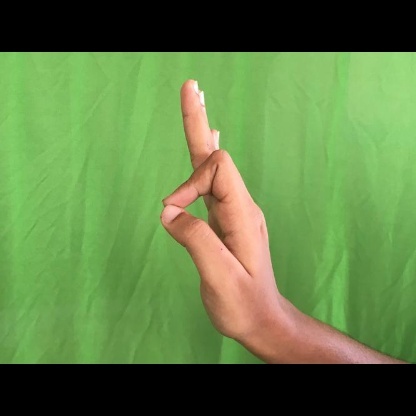
Mudra: Aralam